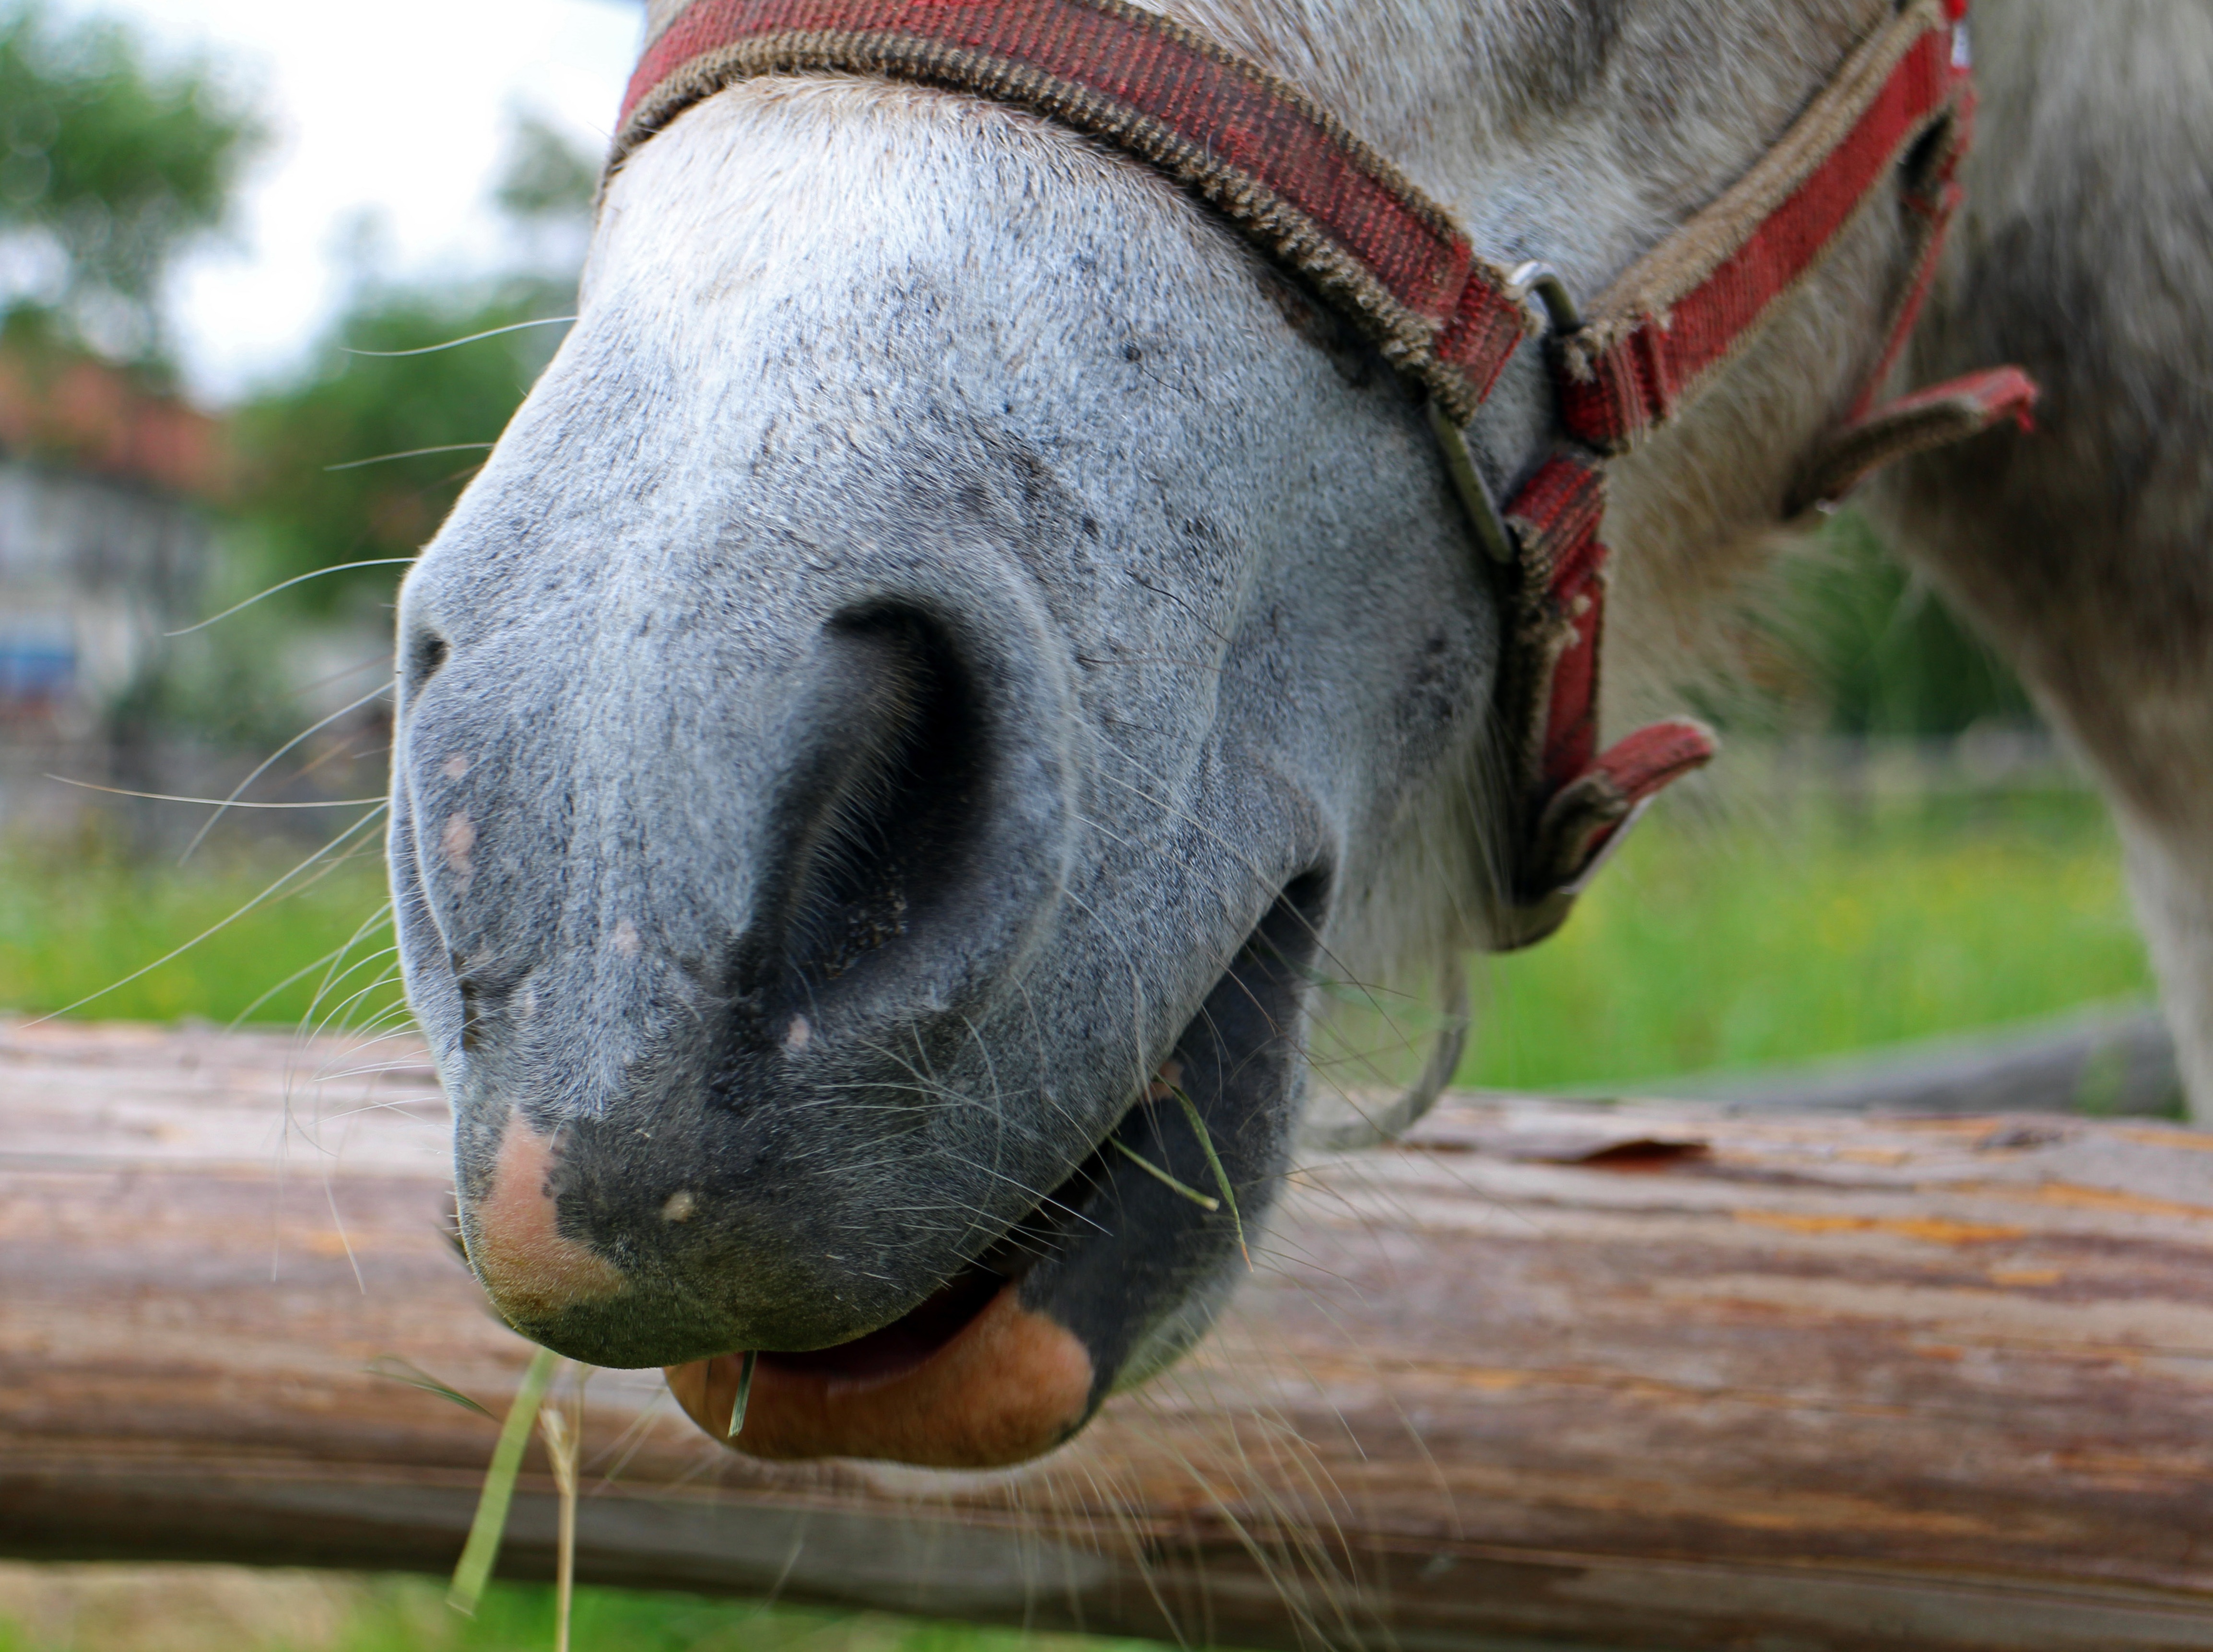
hair, animal, wildlife, zoo, horn, horse, mammal, fauna, nose, pony, head, hairs, horse head, nostrils, sensory organ, sense of touch